1912 Nobel Prize in Literature

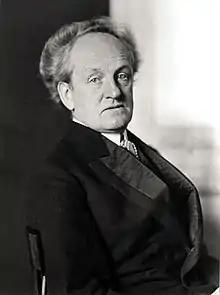
"primarily in recognition of his fruitful, varied and outstanding production in the realm of dramatic art."

The 1912 Nobel Prize in Literature was awarded to the German dramatist and novelist Gerhart Hauptmann (1862–1949) "primarily in recognition of his fruitful, varied and outstanding production in the realm of dramatic art." He is the fourth German author to become a recipient of the prize after Paul Heyse in 1910.